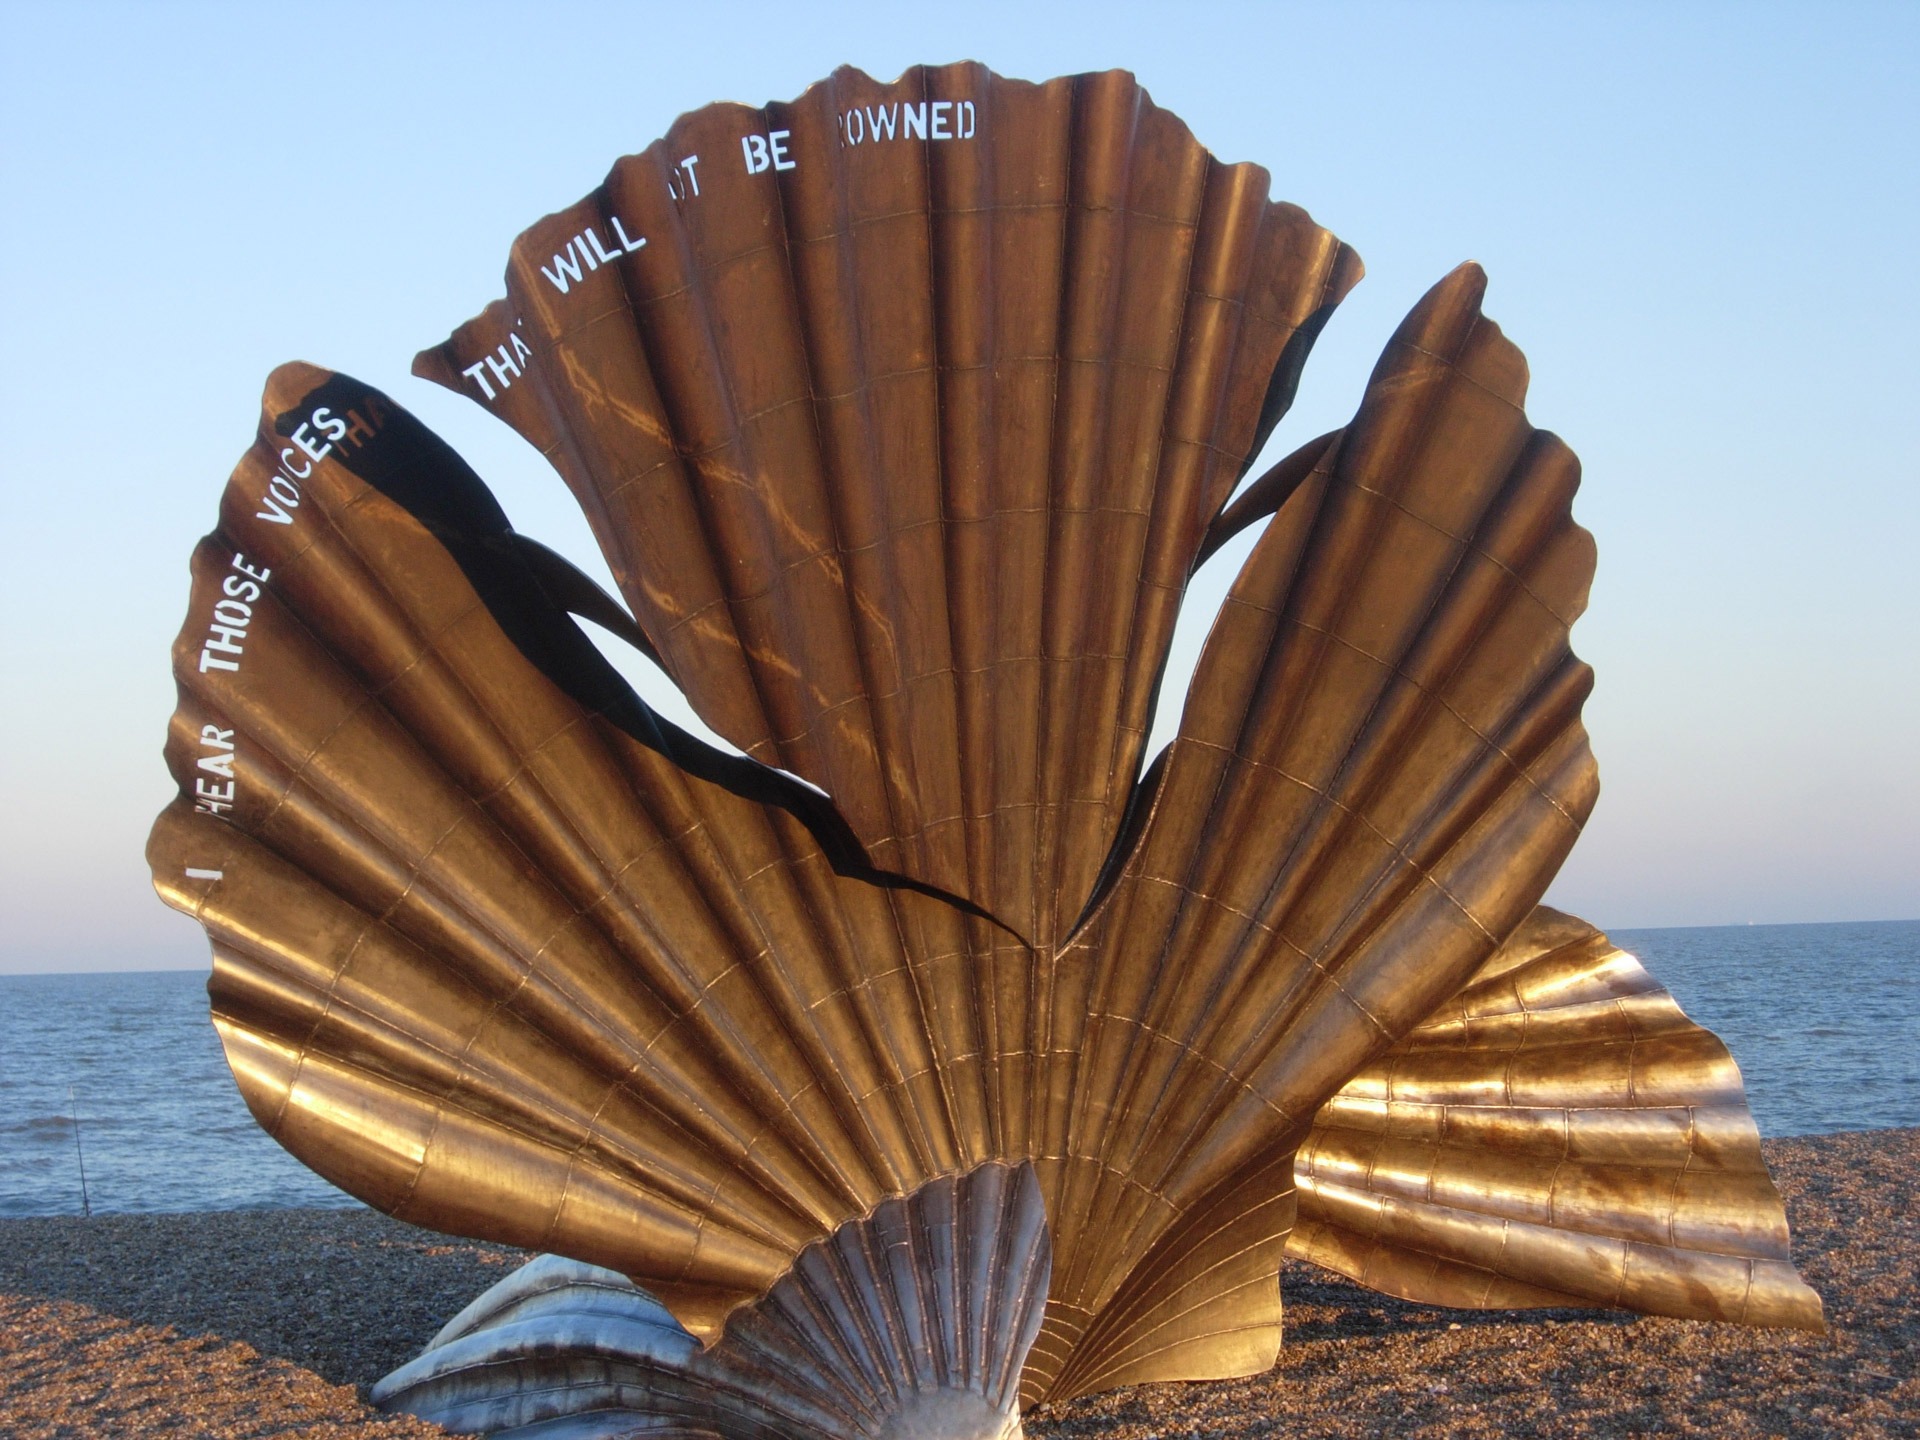
beach, wing, wood, leaf, seashell, sculpture, scallop, suffolk, aldeburgh, fashion accessory, hand fan, thorpeness, maggi hambling